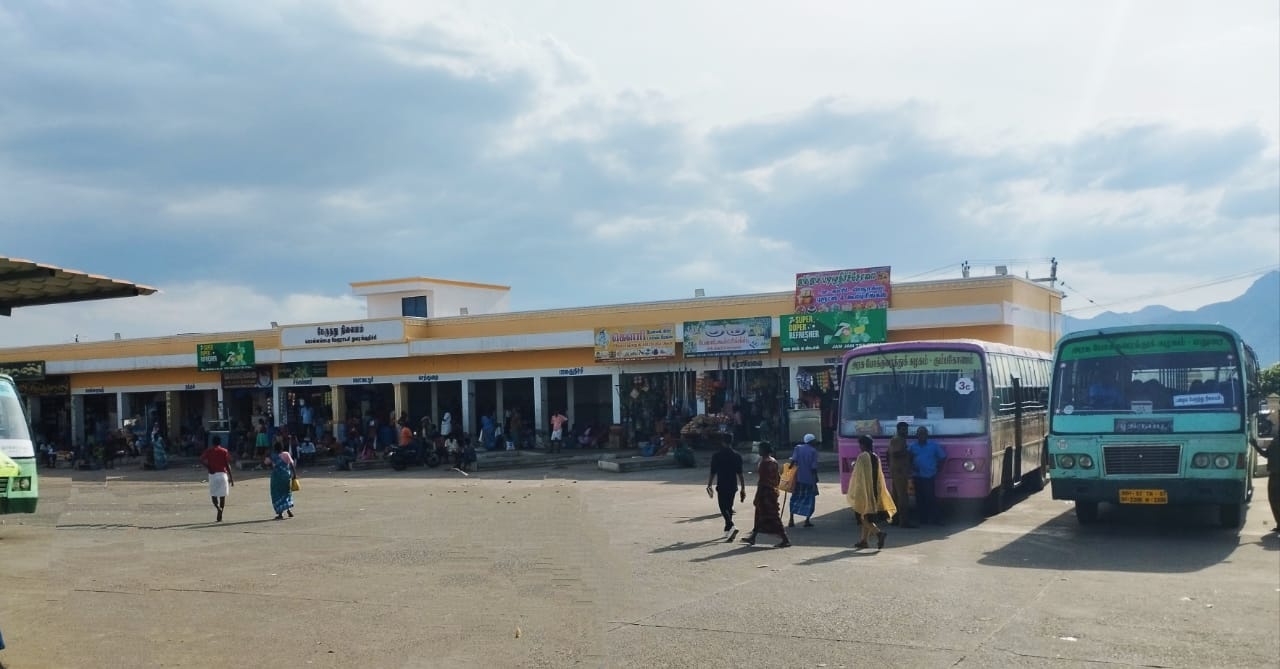
Image of Thuvarankurichi bus stand located in trichy district, Tamil nadu